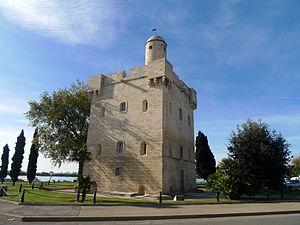
Tour Saint-Louis construite en 1737 par l'ingénieur militaire Mareschal
Port-Saint-Louis-du-Rhône est une commune française située dans le département des Bouches-du-Rhône en région Provence-Alpes-Côte d'Azur, créée en 1904 par nécessité d'Arles et de Lyon d'avoir un port en embouchure du Rhône.
La tour Saint-Louis est une tour située à Port-Saint-Louis-du-Rhône dans le département des Bouches-du-Rhône, en France.
Cet article recense les monuments historiques des Bouches-du-Rhône, en France.